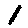
Label: 1